William Chaderton

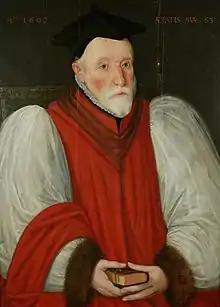

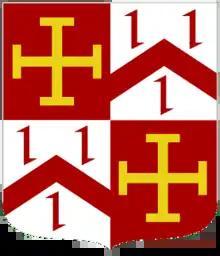
Arms: Quarterly 1st and 4th Gules a cross potent Or 2nd and 3rd Argent a chevron between three crampirons Gules.

William Chaderton (c.1540 – 11 April 1608) was an English academic and bishop. He also served as Lady Margaret's Professor of Divinity.